Denys Cochin

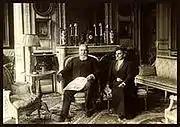
Cochin with his wife

Baron Denys Marie Pierre Augustin Cochin (1 September 1851 in Paris – 24 March 1922 in Paris) was a French writer and Catholic right-wing politician.